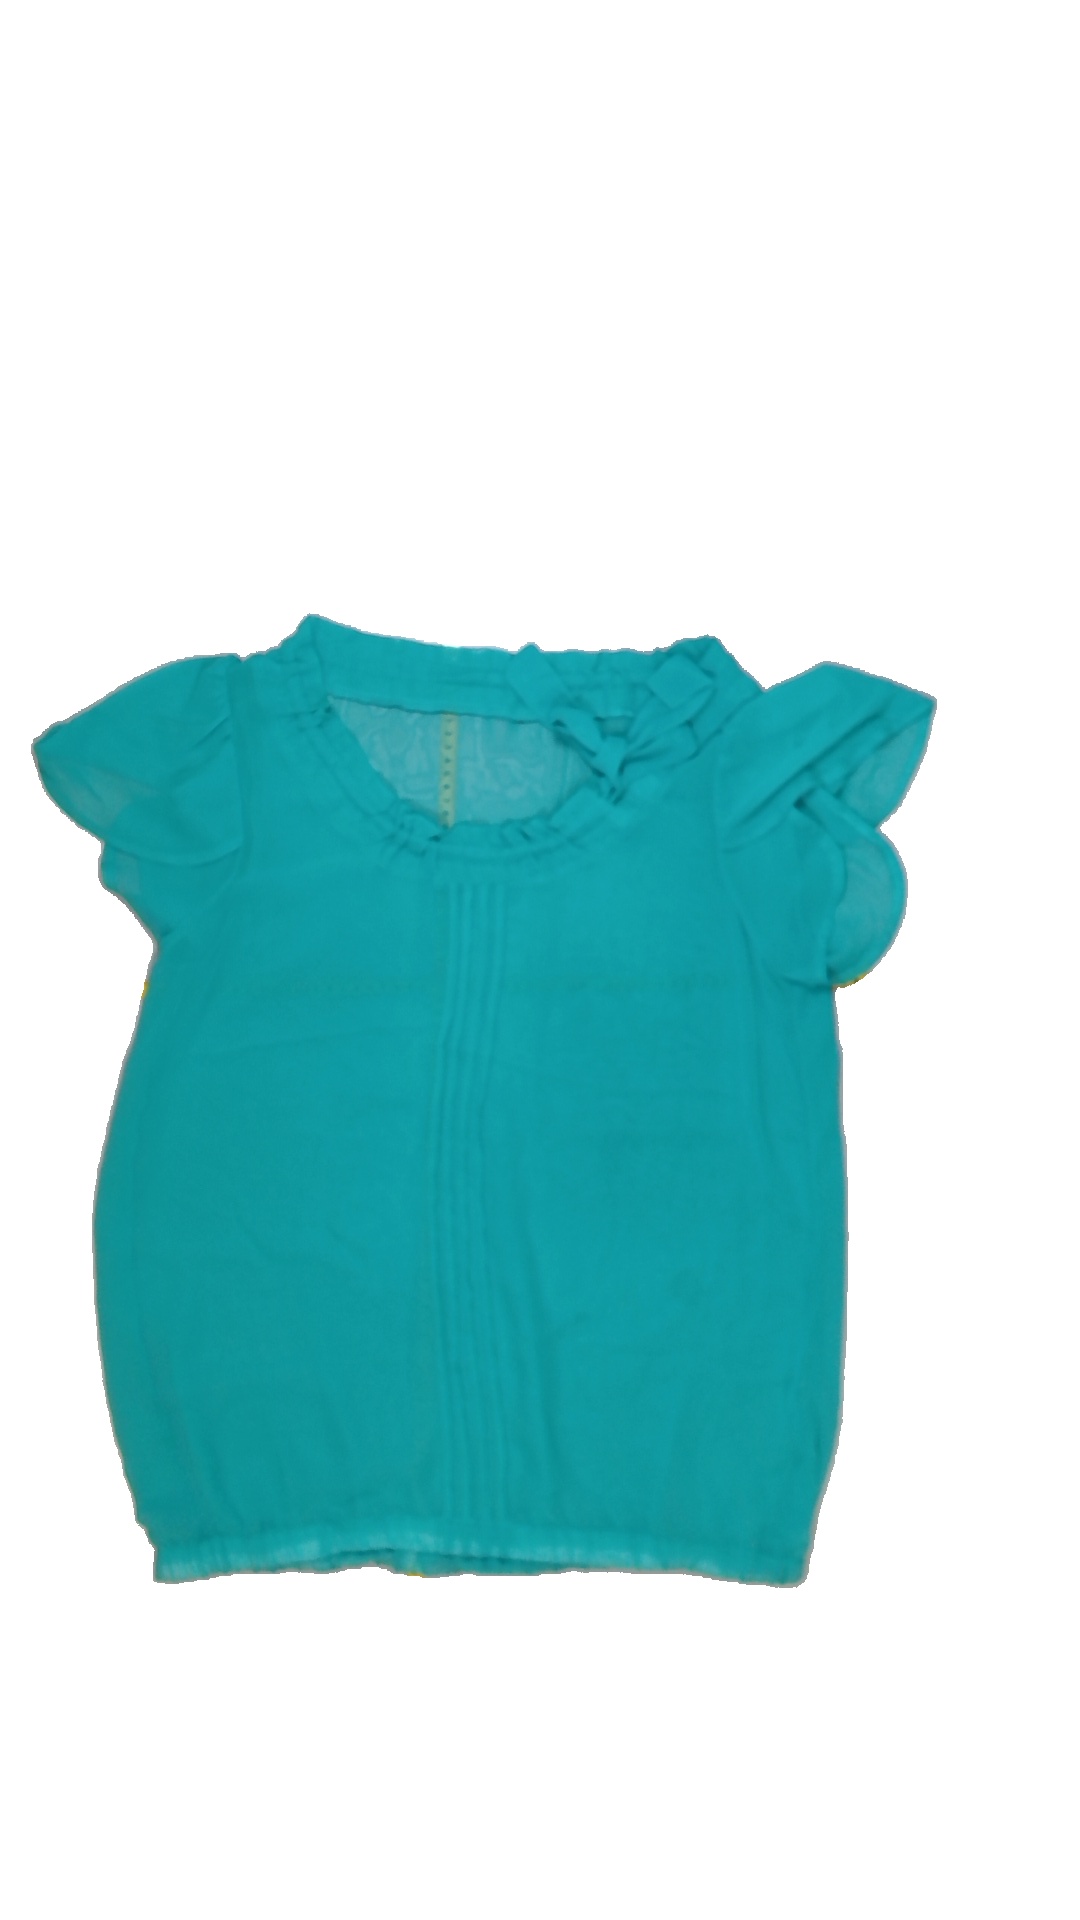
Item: Blouse (Ladies)
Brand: Not Applicable
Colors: Blue
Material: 100%polyester
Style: No trend
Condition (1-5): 5
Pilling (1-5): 5
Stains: No
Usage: Reuse
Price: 50-100